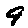
Label: 9